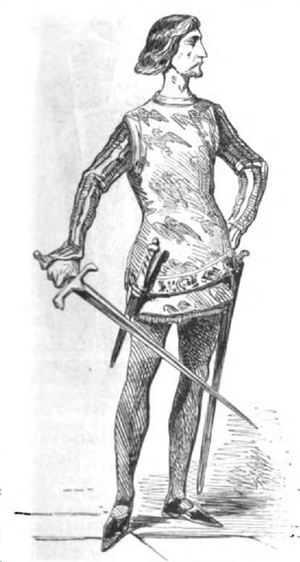
Edmond Geffroy, né le 29 juillet 1804 à Maignelay et mort le 8 février 1895 à Saint-Pierre-lès-Nemours, est un acteur et un peintre français.